Itapetim

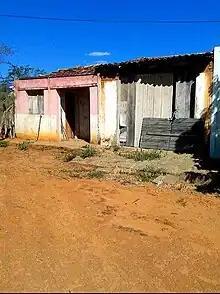

Main economic activity in Itapetim is agribusiness, especially farming of goats, cattle, sheep, pigs, chickens; and plantations of corn, and beans.